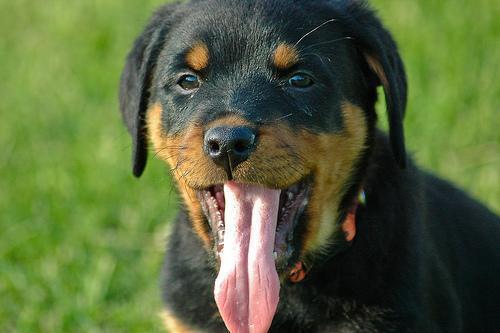
Rottweiler